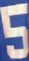
Number: 5